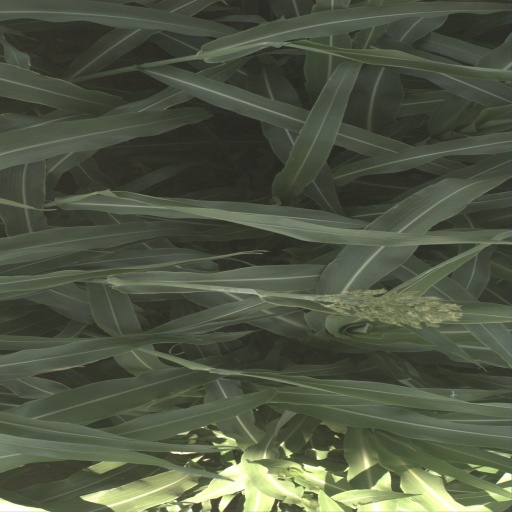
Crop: sorghum